Congo Crisis

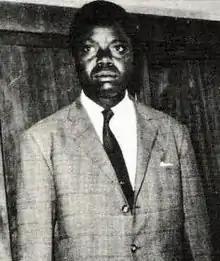
The President of secessionist Katanga, Moïse Tshombe

Lumumba's stance appeared to many Belgians to justify their prior concerns about his radicalism. On 9 July, Belgium deployed paratroopers, without the Congolese state's permission, in Kabalo and elsewhere to protect fleeing white civilians. The Belgian intervention divided Lumumba and Kasa-Vubu; while Kasa-Vubu accepted the Belgian operation, Lumumba denounced it and called for "all Congolese to defend our republic against those who menace it." Meanwhile, as reported by "Time", the Belgian paratroopers "beat up any stray Africans they encountered, disarmed and arrested Congolese troops" and even fired arbitrarily at Congolese citizens.